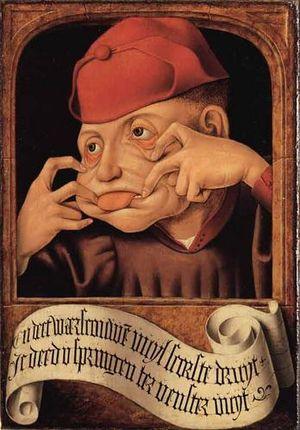
Homme grimaçant - Diptyque satirique flamand
L'art de la conversation, considéré comme l'un des fleurons de la culture classique française, désigne une pratique développée en France aux XVIIᵉ et XVIIIᵉ siècles, devenue un spectacle pour toute l'Europe et caractérisée par la recherche d'une dimension esthétique et hédoniste dans les échanges mondains. Dans les ouvrages traitant de l'art de la conversation dans la France classique, les auteurs ne délimitent pas cet art protéiforme dans ses formes ou ses codes. L'expression concerne originellement la conversation mondaine, mais ses pratiques et ses valeurs se sont répandues dans l'ensemble de la société cultivée, ont eu une influence importante dans la littérature, et le terme désigne plus généralement un art littéraire au sens classique de ce terme.
Musée d'art de l'Université de Liège, le Musée Wittert conserve plus de 60 000 œuvres de natures diverses. Implanté dans l'une des plus anciennes ailes de l'Université, place du 20-Août à Liège, il a, en 2018, changé de nom et a fait l'objet de réaménagements. Une nouvelle signalétique a été installée et les espaces d'exposition ont été totalement réaménagés de manière à pouvoir présenter en alternance l'exposition semi-permanente "Merveilles et curiosités des collections d'art de l'Université de Liège" et des expositions temporaires.